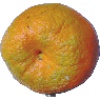
Label: Mandarine 1